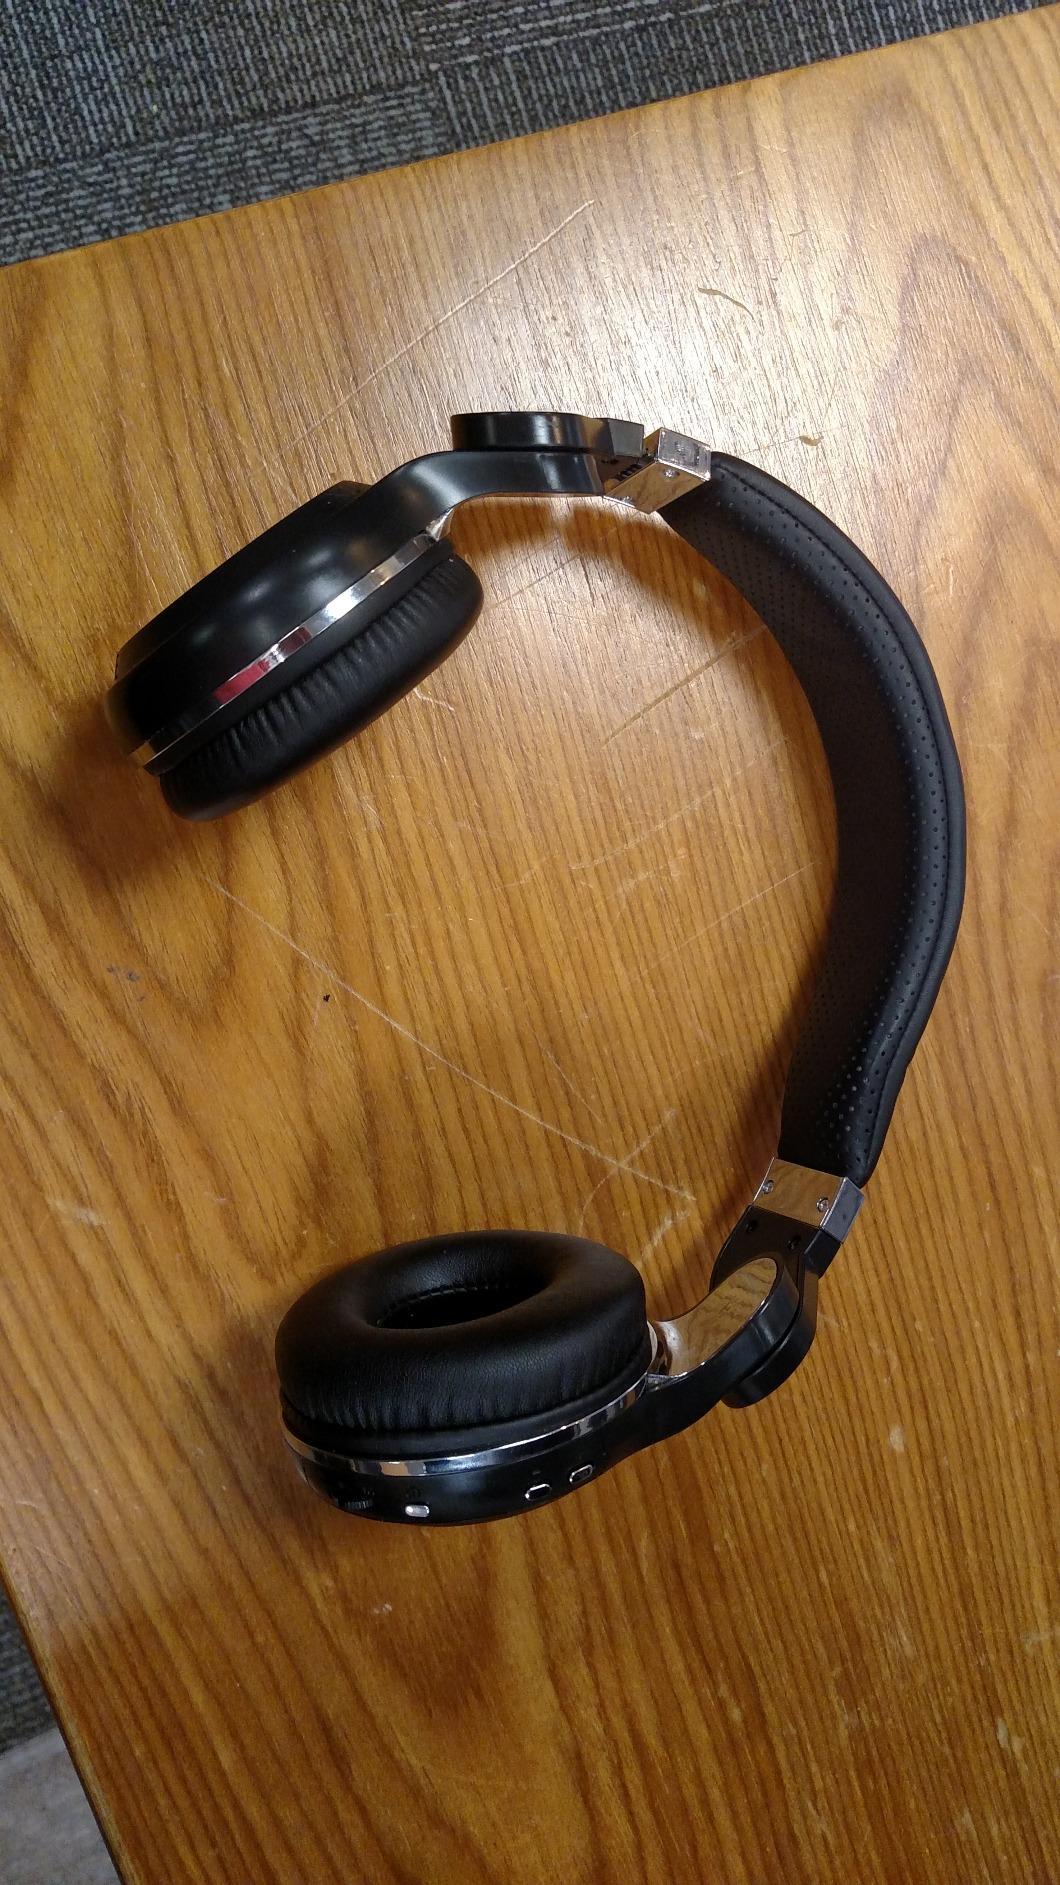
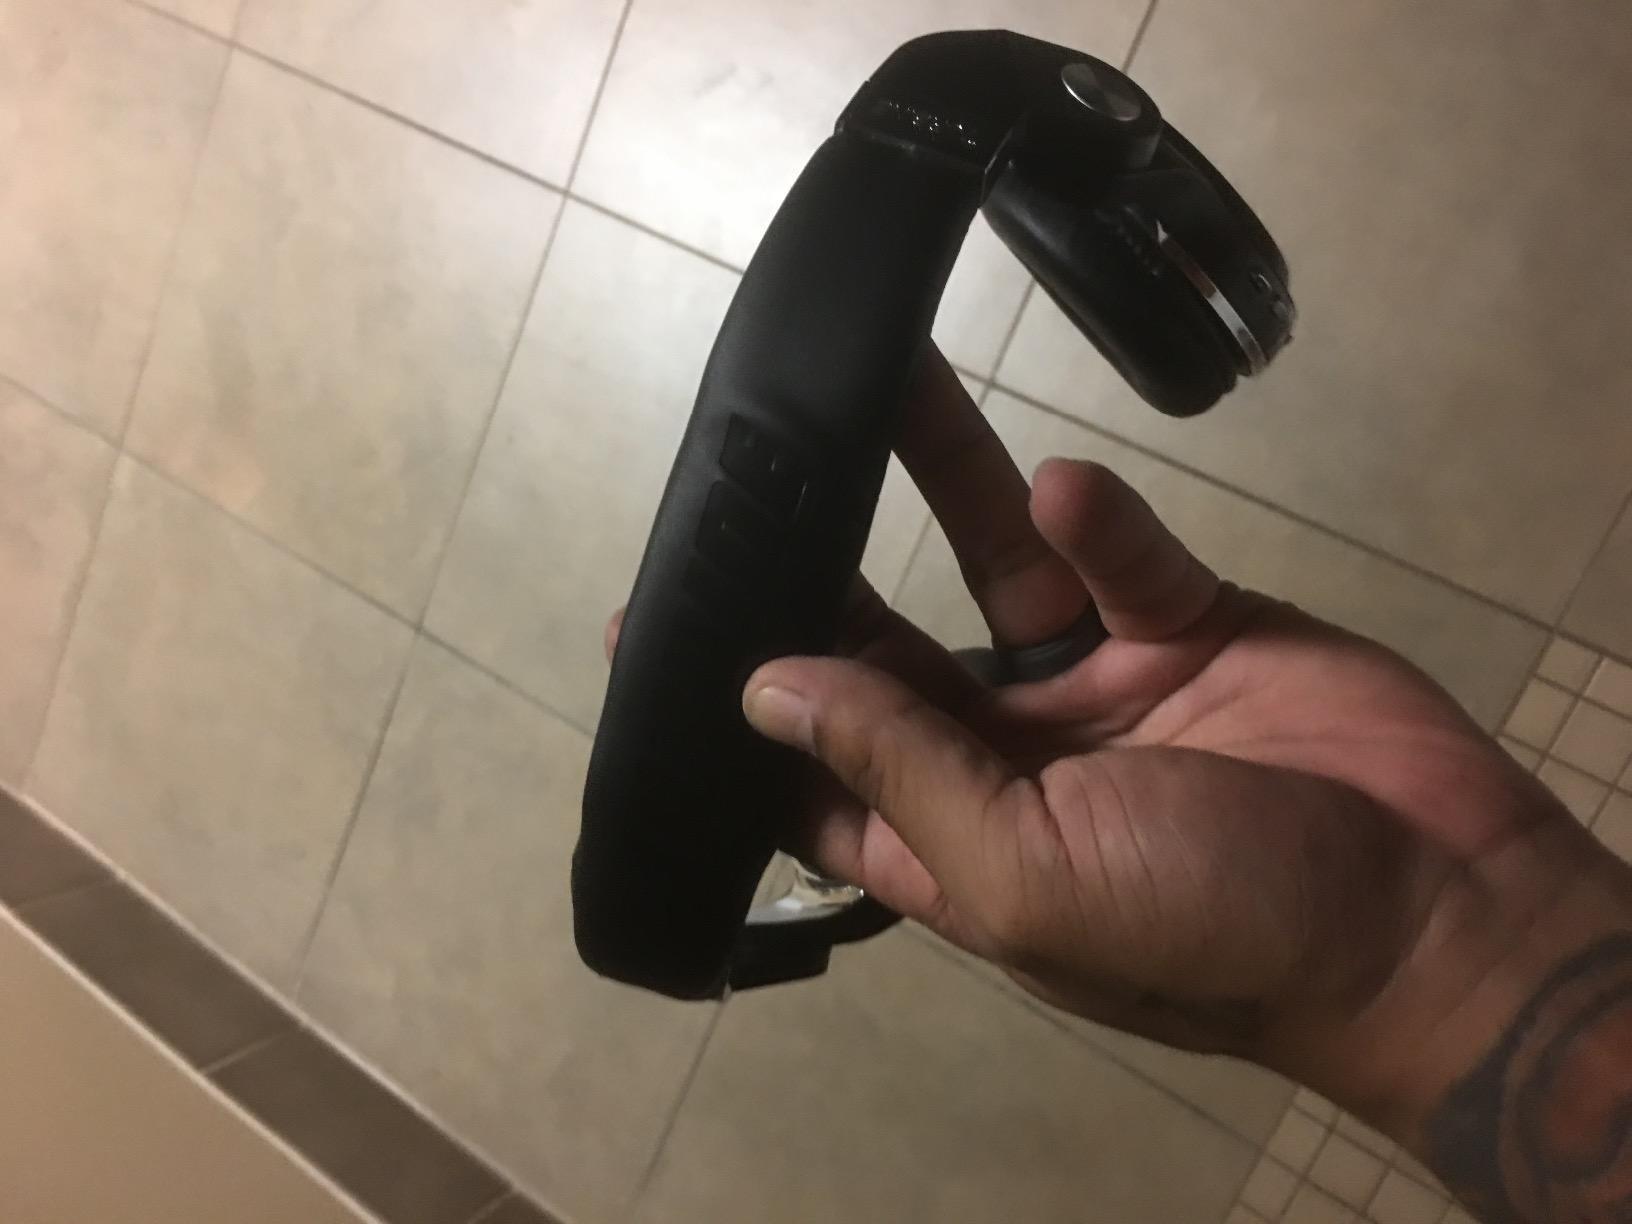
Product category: headphones
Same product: yes